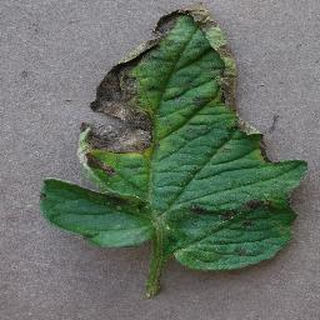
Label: tomato_early_blight